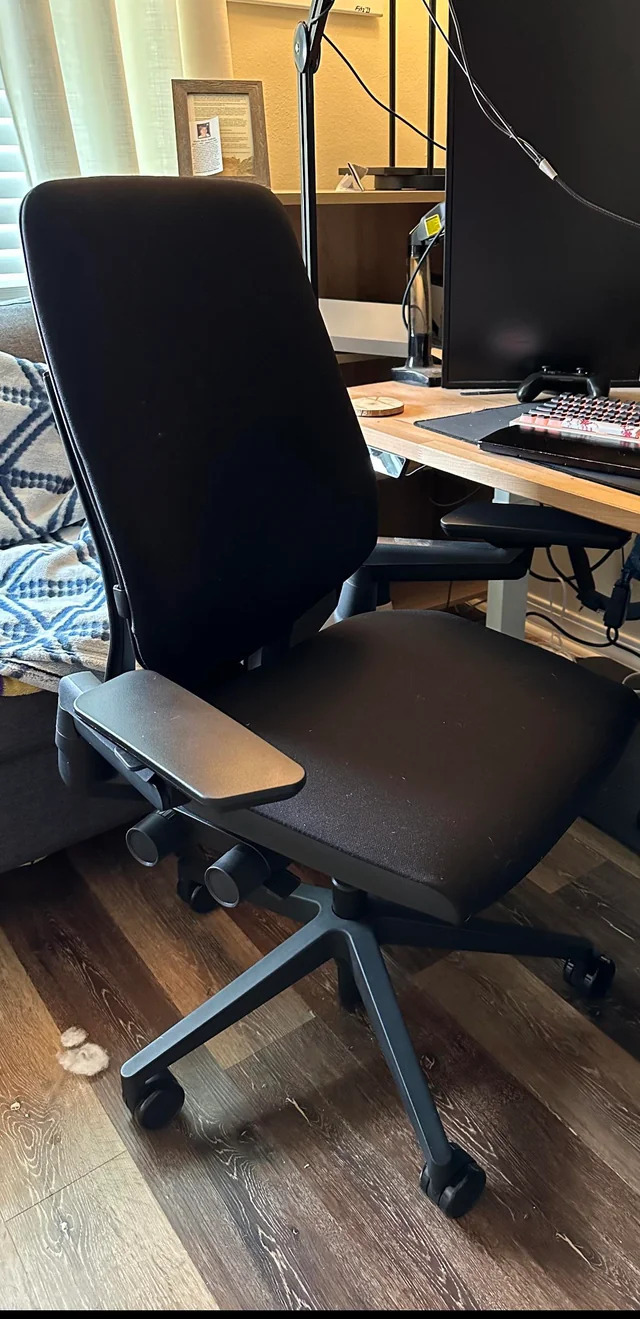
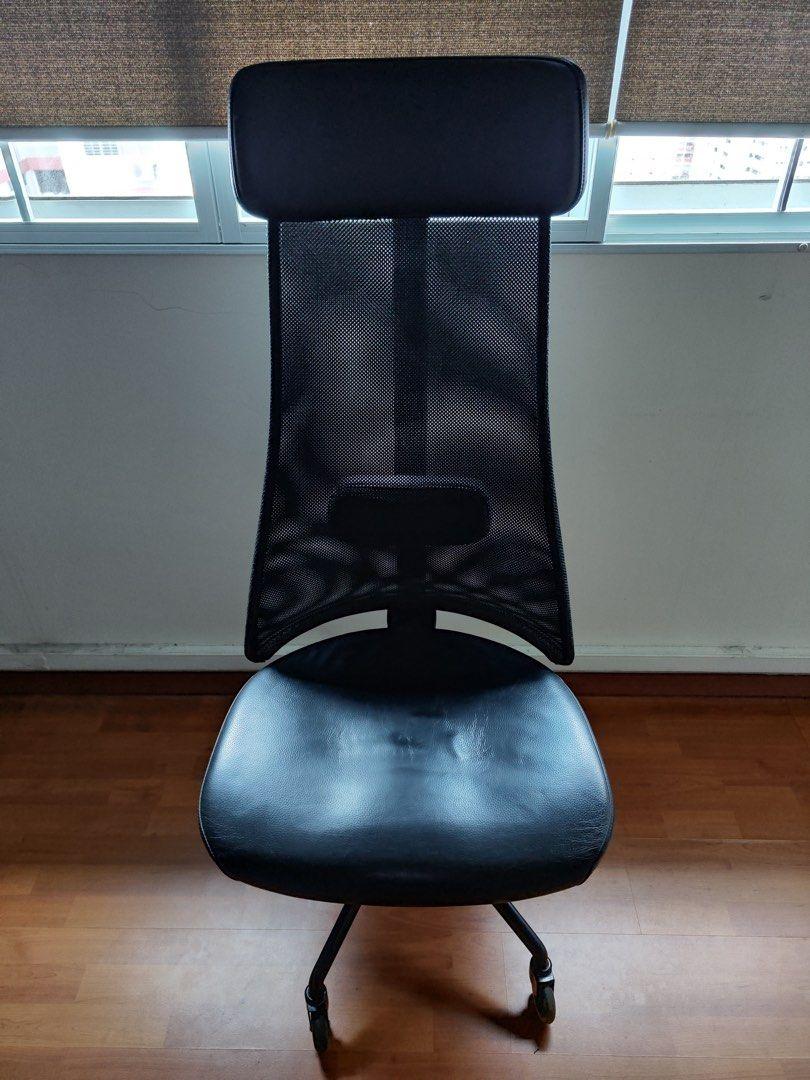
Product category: items_chair
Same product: no